Isopogon anethifolius

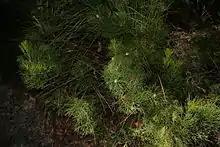
Photograph of a bush with thin green leaves in shade

"Isopogon anethifolius" is a shrub usually between high with an upright habit (tall and thin with mostly vertical stems). It generally grows taller in more sheltered areas such as woodlands, and shorter in more exposed areas. The stems are reddish in colour, and new growth in winter is tinged with reddish and tan tones. The leaves are terete (round in cross section) and less than 1 mm ( in) in diameter. They branch once or twice in their length. The globular yellow flowerheads, known as inflorescences, appear at the ends of branches in spring and early summer (September to December), though occasionally at other times of year. These are up to in diameter. The individual flowers arise out of the central woody globe in a spiral pattern, and are around long. They are straight stalkless structures that originate from a scale on the globe, composed of a tubular structure known as the perianth, which envelopes the flower's sexual organs. The perianth splits into four segments, revealing a thin delicate style tipped with the stigma. At the ends of the four perianth segments are the male pollen-bearing structures known as anthers. Arranged in a spiral pattern, the flowers open from the outer/bottom of the flowerhead inwards. The egg-shaped grey cones are revealed as the old flower parts fall away, and are up to in diameter. The seed-bearing nuts are small—up to across—and lined with hairs. The seed weighs around .